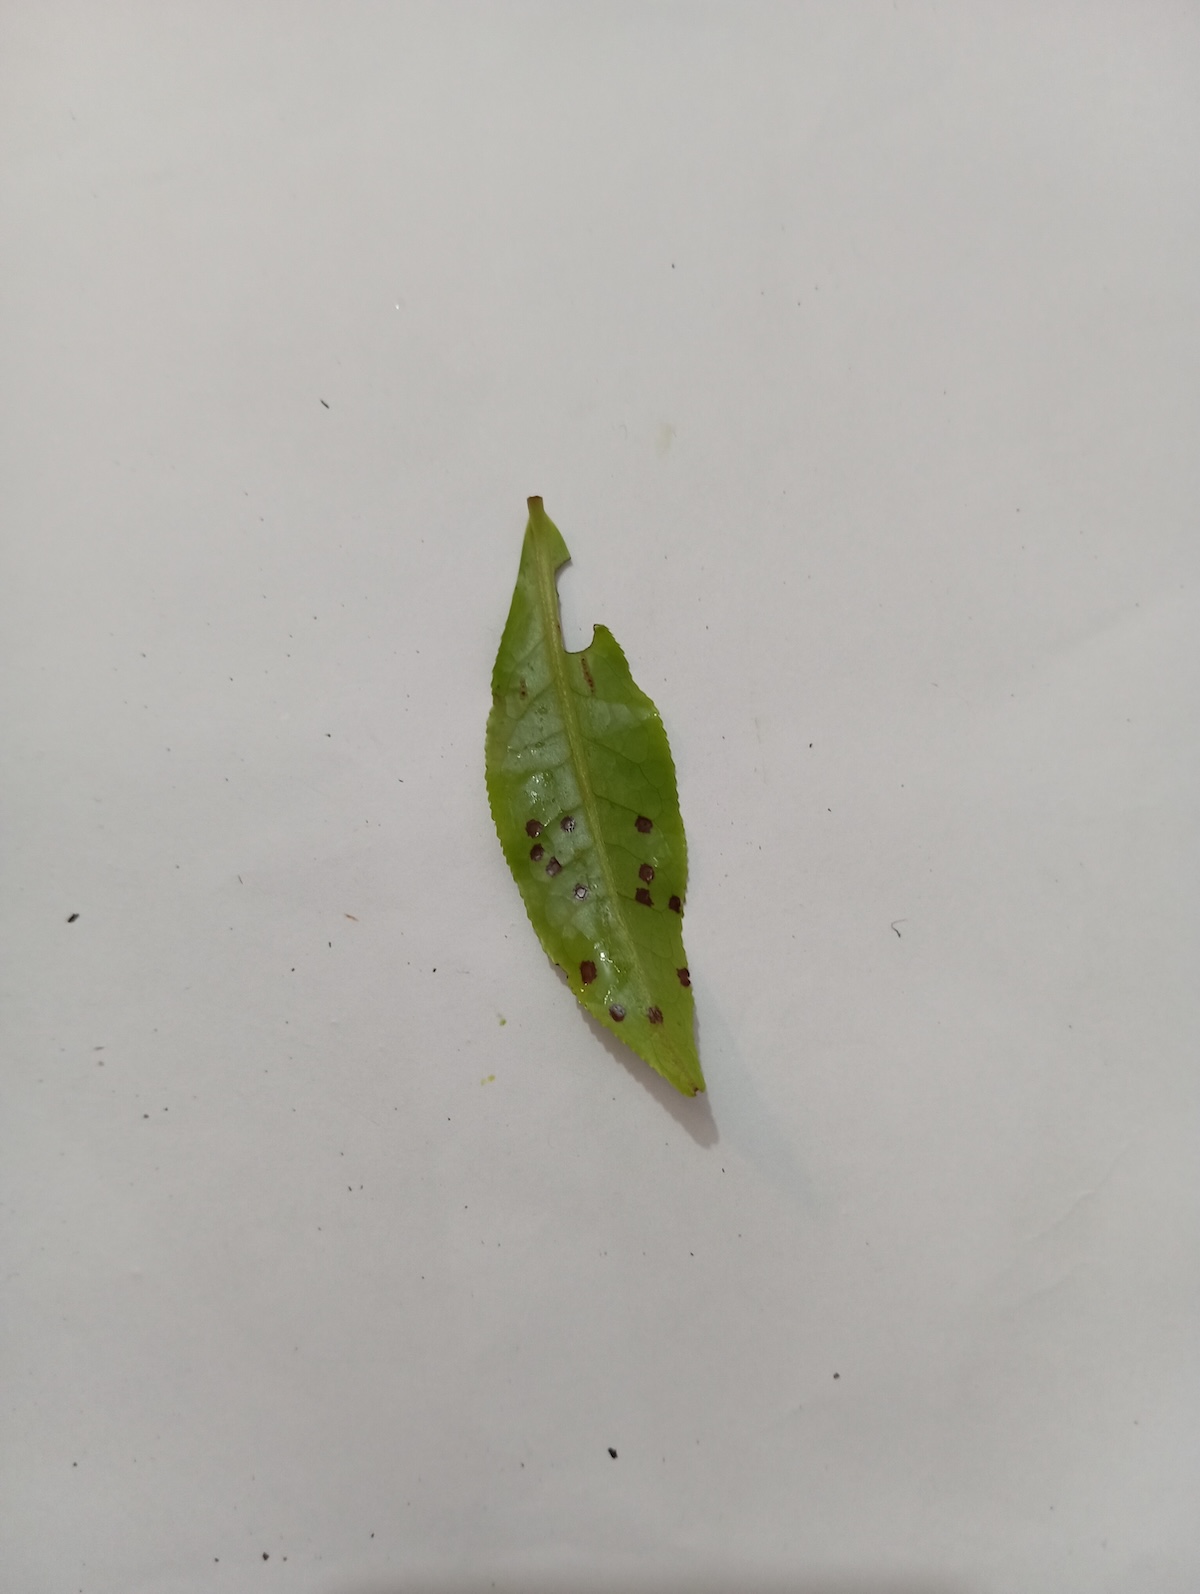
Label: Helopeltis